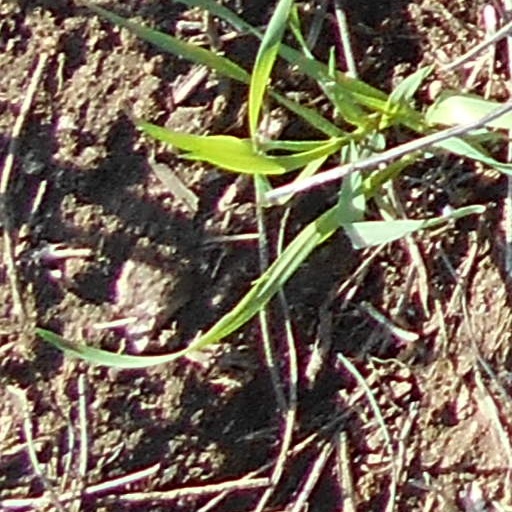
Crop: wheat